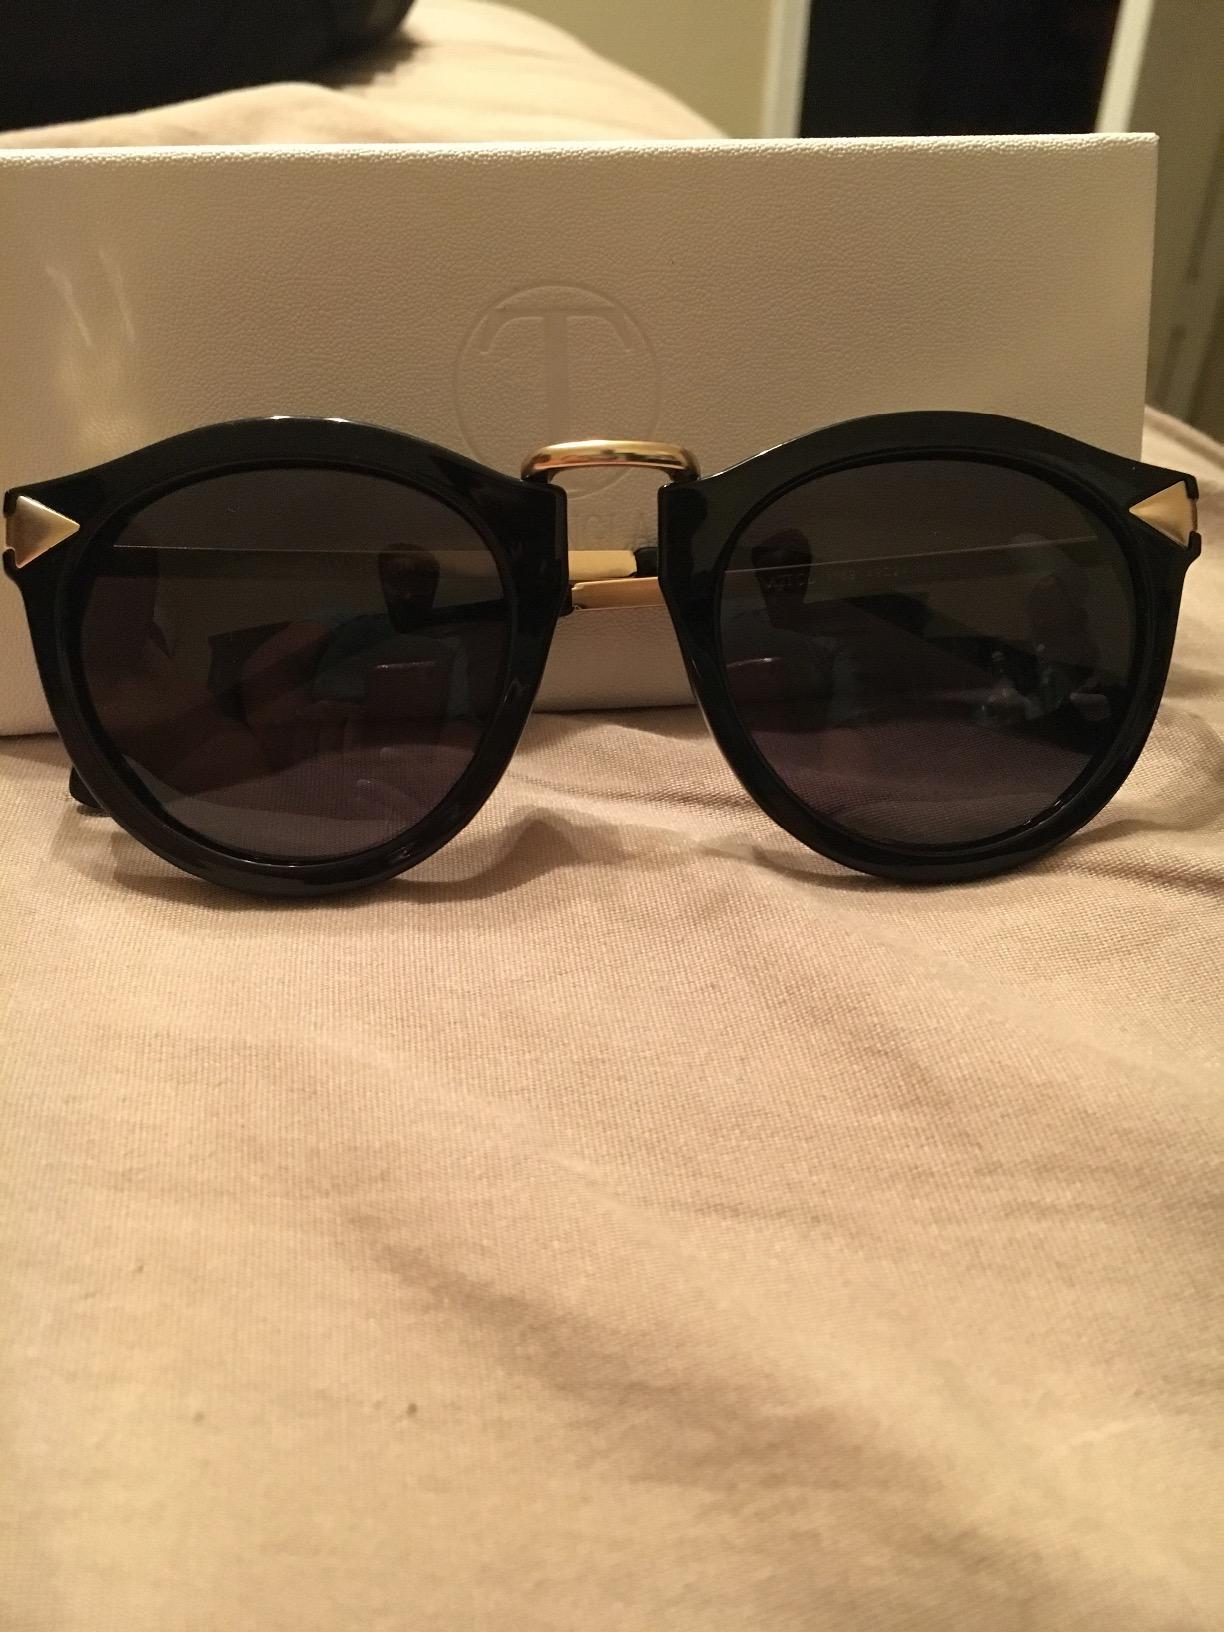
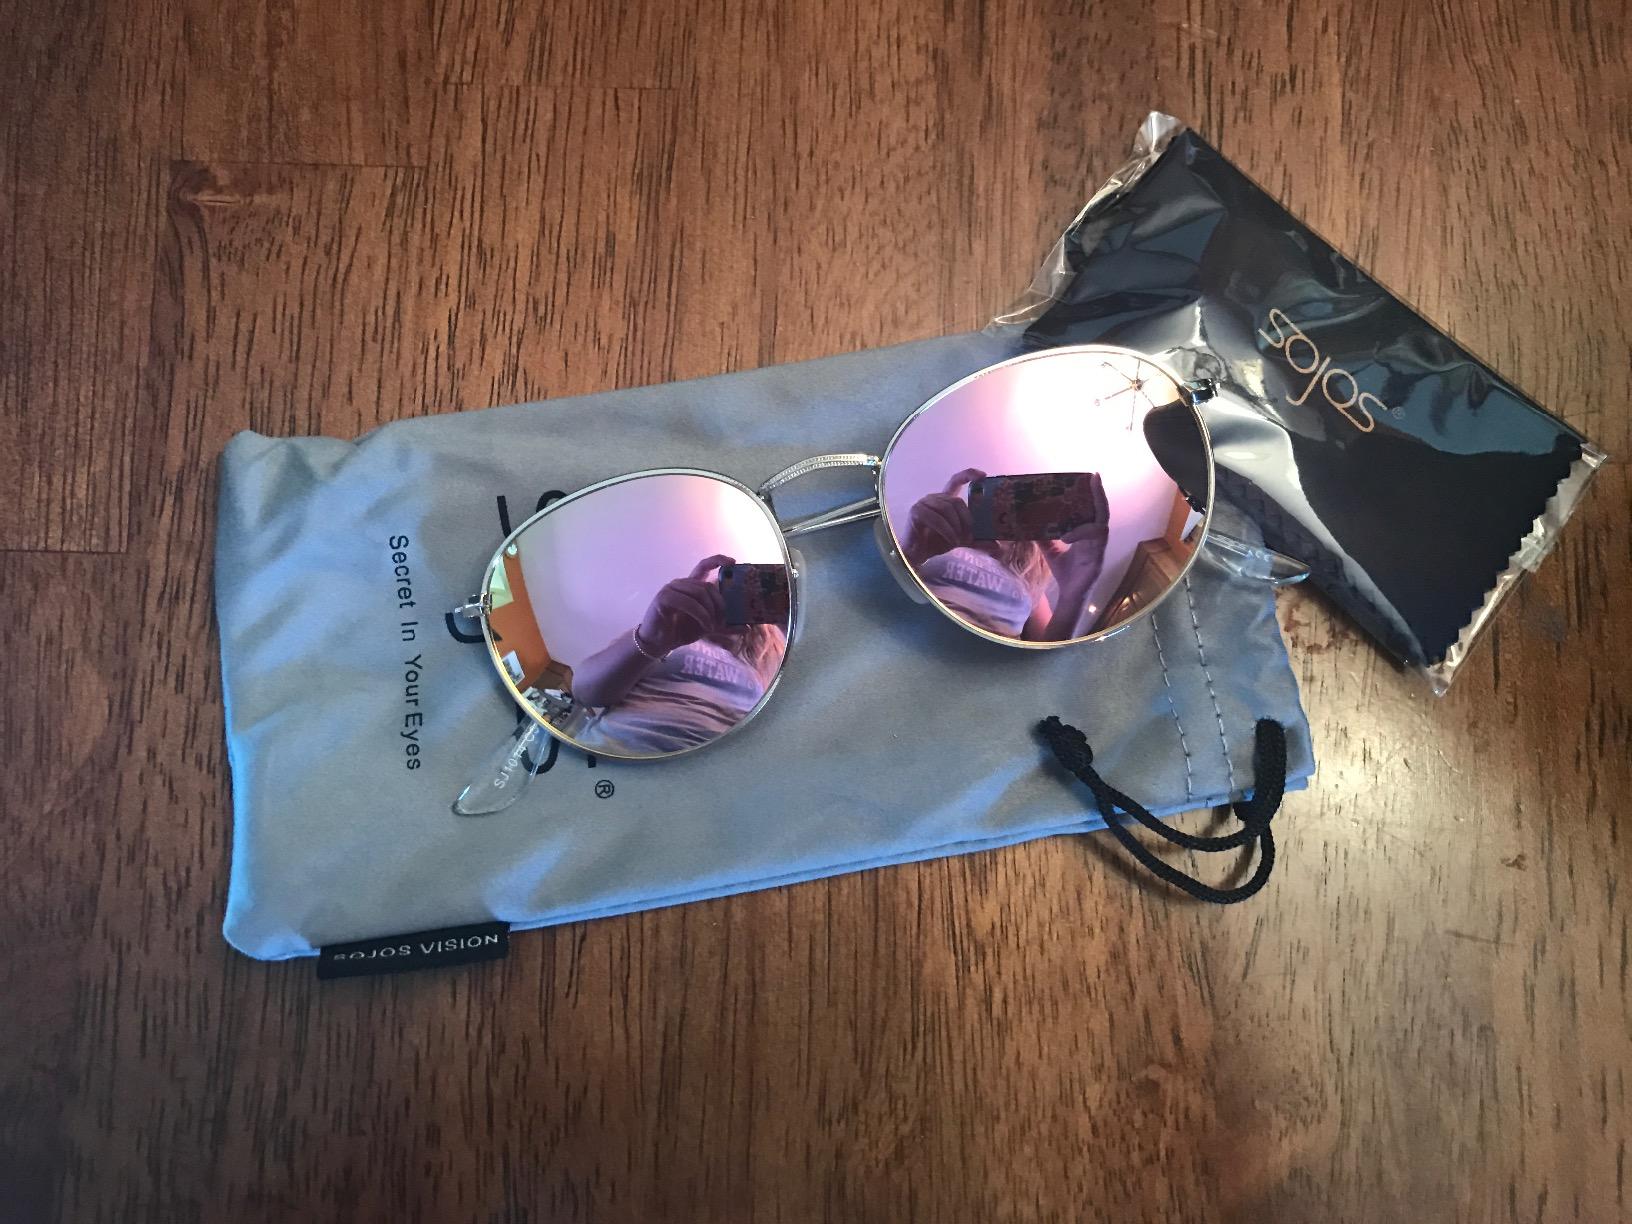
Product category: accessories_sunglasses
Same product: no